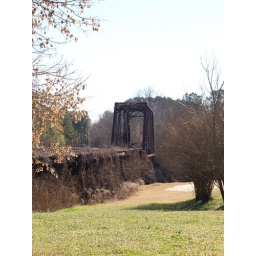
Jefferson Texas Old Historic Small Town in 2011Rail road train bridge  Roads Building Signs Architecture